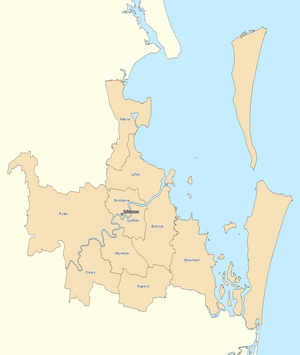
Valgkredse til Repræsentanternes Hus i Australien / Commonwealth valgkredse fra 2010 / Queensland
Valgkredse i Brisbane-området
Der er 150 valgkredse til Repræsentanternes Hus i Australien, kaldet Divisions, som hver vælger en repræsentant til Australiens Repræsentanternes Hus. De betegnes ofte electorates eller seats. Hver valgkreds vælger et medlem til Repræsentanternes hus, så valgkredsene er enkeltmandskredse.